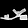
Label: Sandal